Fulmar (rocket)

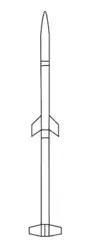
Fulmar sounding rocket

The Fulmar was a two-stage British sounding rocket. It was related to the Spanish INTA-300.